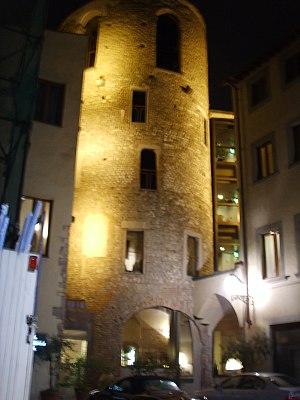
Florence a été fondée pendant l'époque romaine, en 59 av. J.-C., près du fleuve Arno. Elle n'a été qu'une simple bourgade jusqu'au XIIᵉ siècle, début de son essor économique et artistique qui dura jusqu'au XVIᵉ siècle. Florence est également le berceau de la langue italienne moderne, fondée sur l'œuvre de Dante.